Israel at the 2016 Summer Olympics

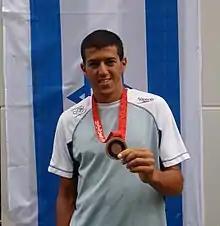
Shahar Tzuberi with the bronze medal from the 2008 Summer Olympics

Israel entered six athletes into the sailing competition at the Olympics. For the RS:X class, Maayan Davidovich won the bronze medal at the women's event in the 2014 ISAF Sailing World Championships while Nimrod Mashiah finished eleventh place at the Men's event. Both of them secured a place for Israel in the Olympics. In April 2016, Davidovich and Shahar Tzuberi, Beijing 2008 bronze medalist, secured their spots on Israel's Olympic delegation. Tzuberi defeated Mashiah in the battle for representing Israel at the Olympics. This was the third time Tzuberi participated at the Olympic Games and the second time for Davidovich. Davidovich finished ninth in the final race, taking 24 minutes and 46 seconds to complete her sail. Her overall ranking was seventh with 78 net points. Before the final race, she was ranked fifth with 60 net points. Tzuberi failed to qualify for the finals and finished seventeenth with 160 net points.